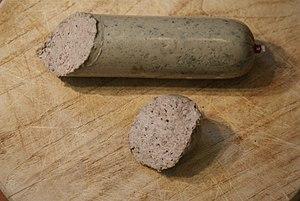
La saucisse est une grande spécialité de la cuisine allemande. La légende dit que ce sont les Allemands qui ont appris aux peuples germains à fabriquer la saucisse. Il est certain qu'on en fabrique en Allemagne depuis le Moyen Âge et on en compte aujourd'hui plus de 1 500 sortes.